William Rochester Pape

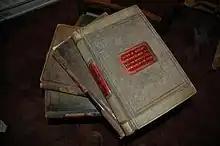

William Rochester Pape (1831–1923) was an English gunsmith who is often credited with inventing and patenting the choke boring system for shotguns, which W. W. Greener went on to develop. He also patented several extractors, and invented draught excluders for railway carriage doors and windows.